.gp

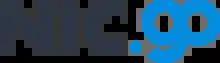

.gp is the country code top-level domain (ccTLD) for Guadeloupe. Pricing differs for Guadeloupians compared to other Internet users.